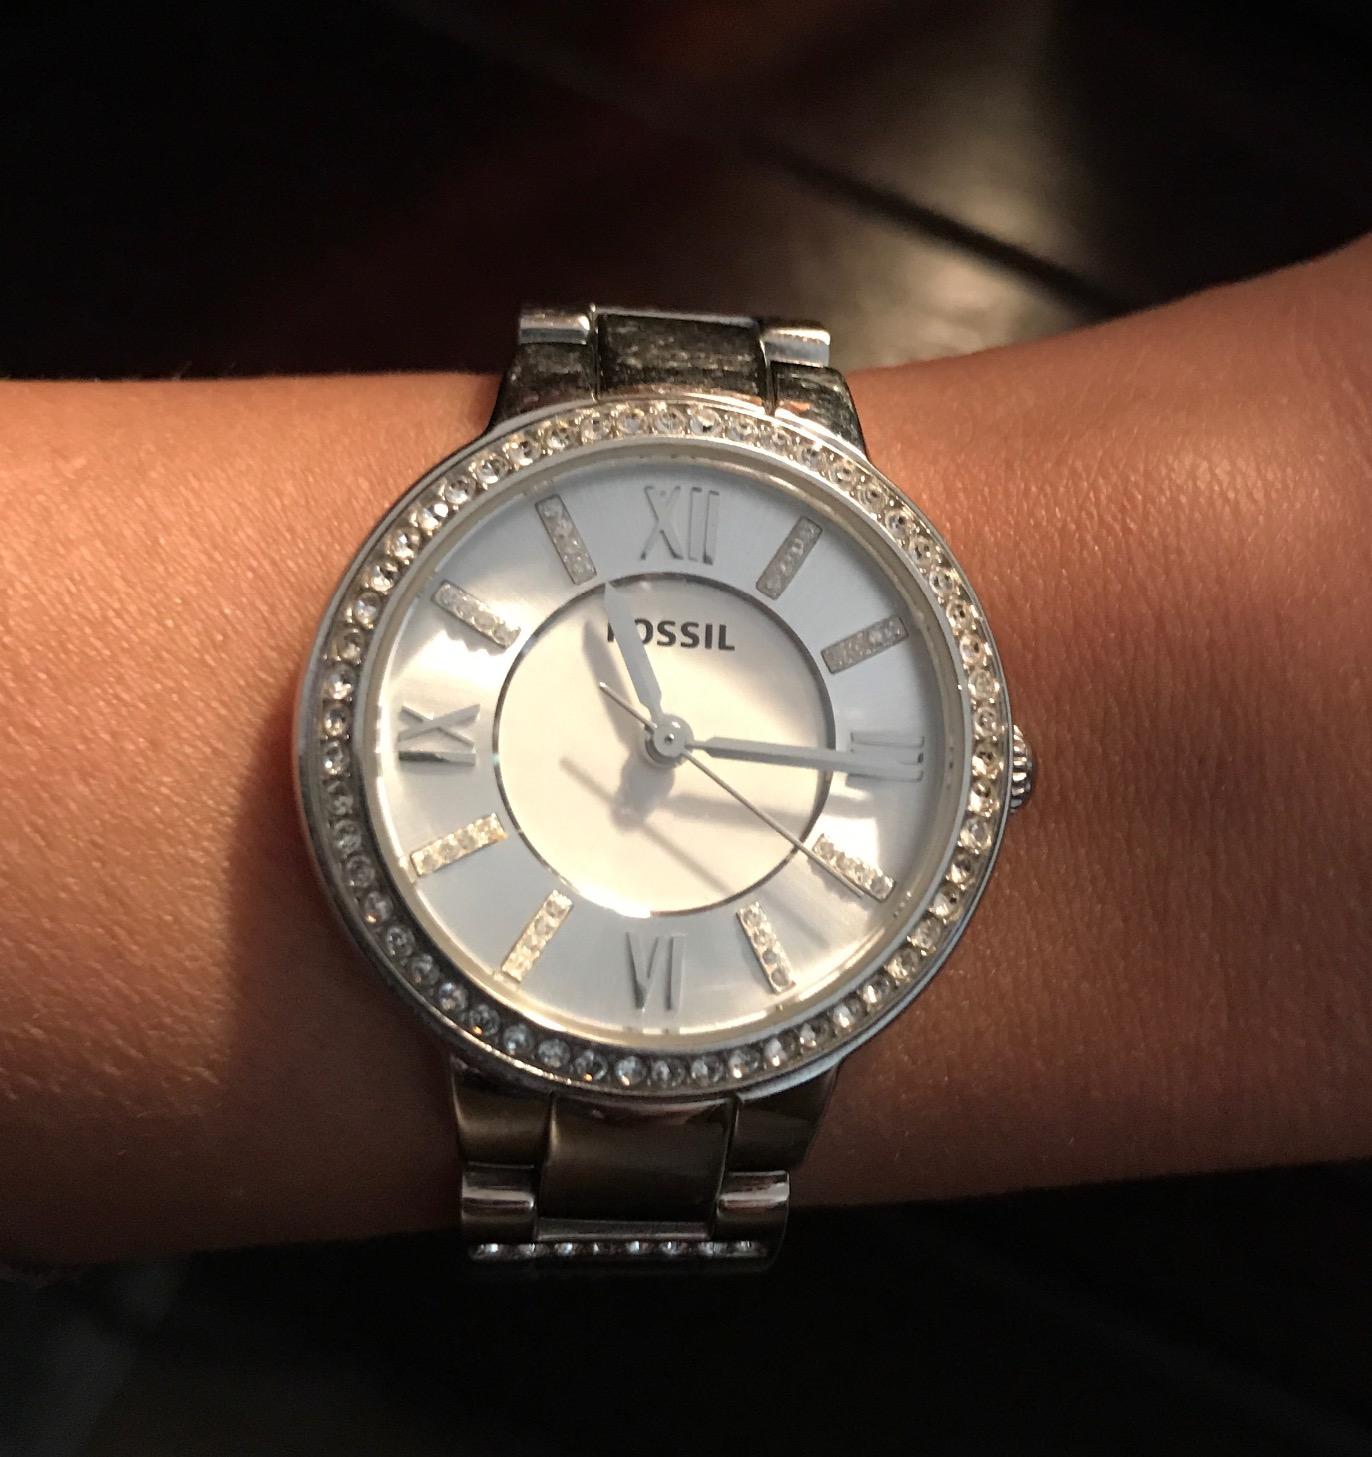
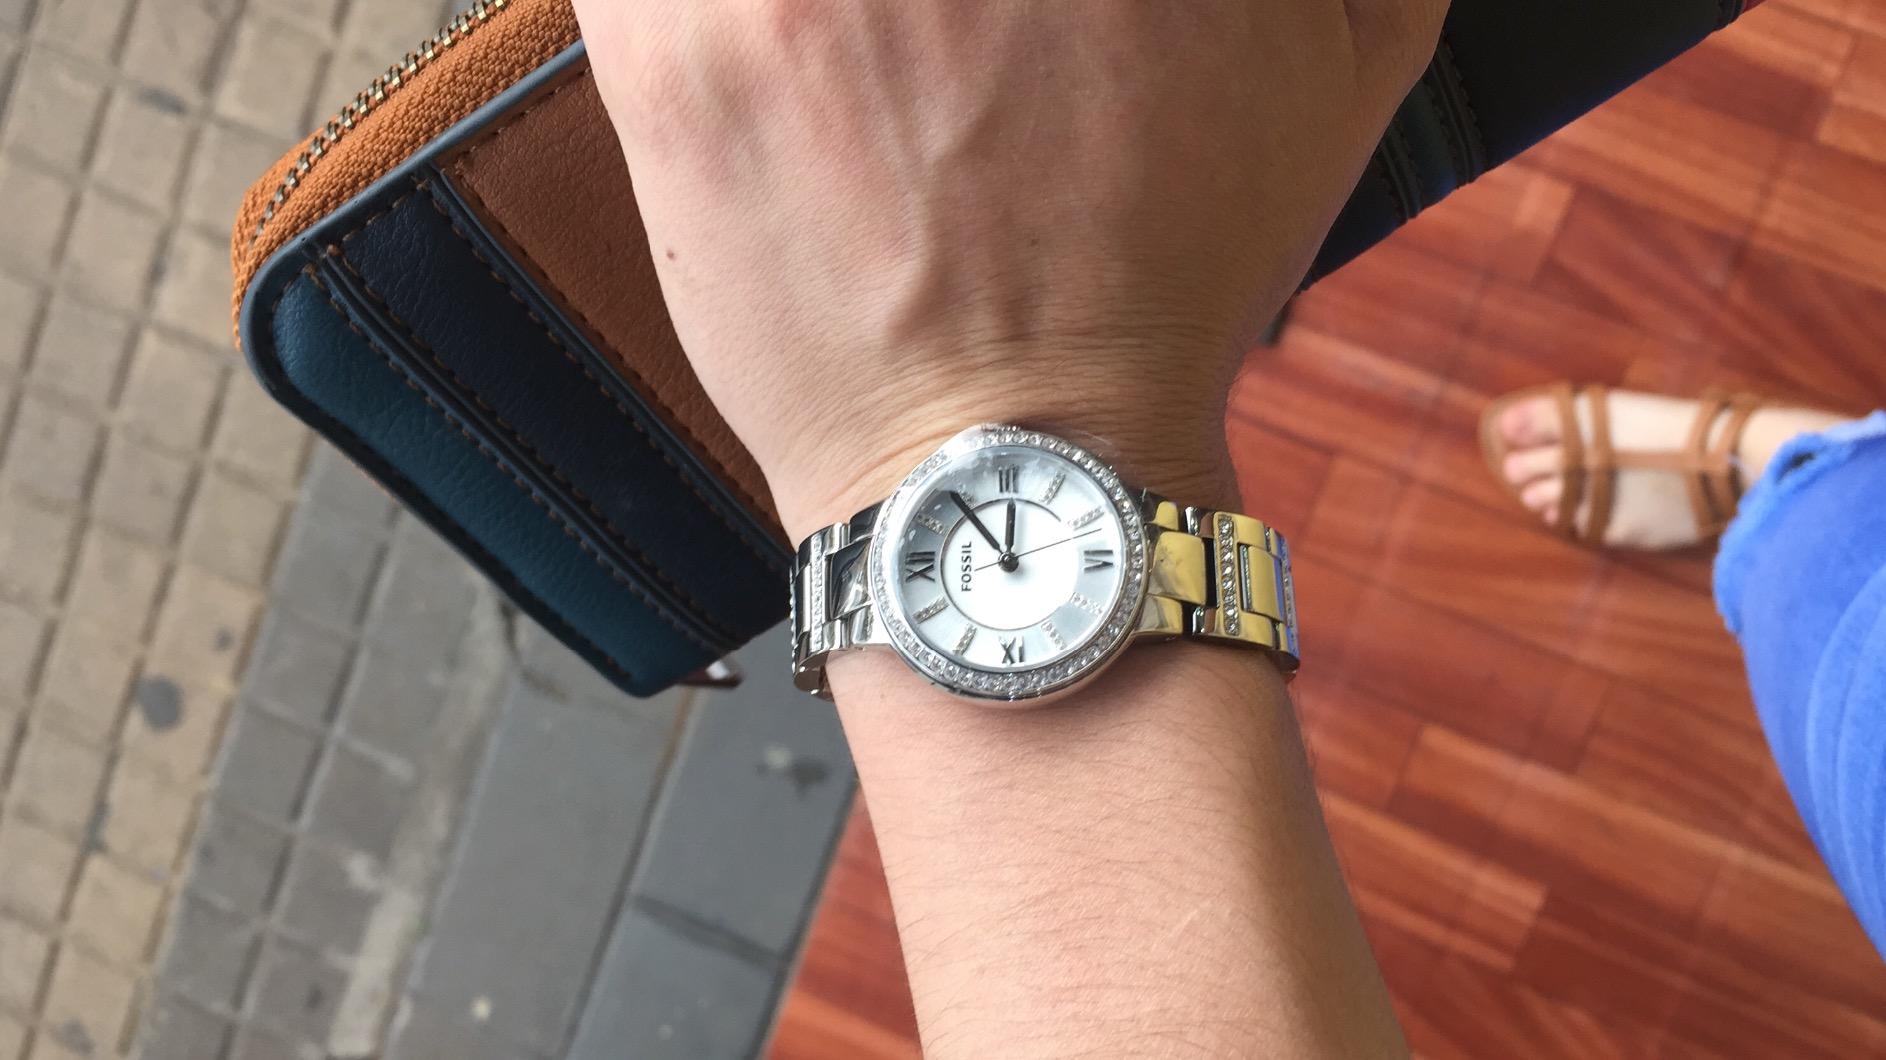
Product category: accessories_watch
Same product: yes